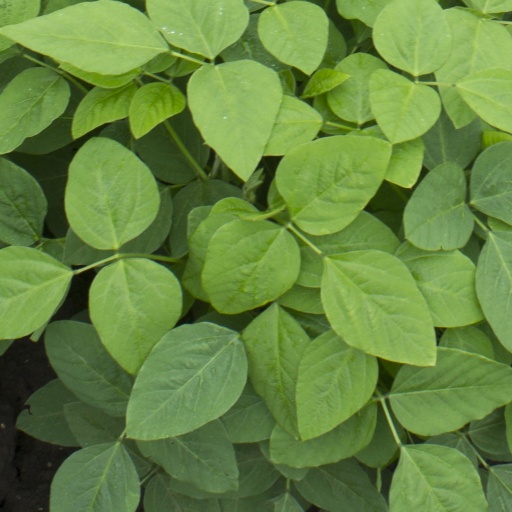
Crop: soybean